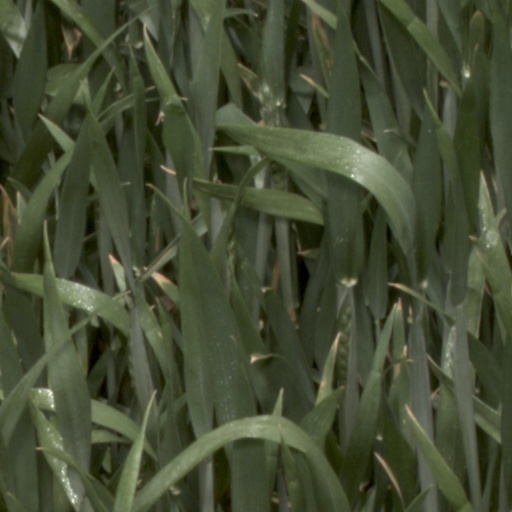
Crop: wheat